2008 Spanish Grand Prix

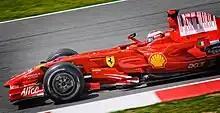
Kimi Räikkönen took the win from pole position.

Further down the field, several incidents reduced the field to 15 cars. Piquet, after running off the track on lap five, collided with Bourdais two laps later while attempting to pass at turn 10. The Renault retired from the race immediately; Bourdais struggled back to the pit lane before Toro Rosso decided to retire his car. The resulting debris ended Davidson's race when he retired on lap eight after sustaining radiator damage. On lap 22 Kovalainen's front left tyre suffered a rapid deflation, hurling his car into the barriers at an estimated , with an impact of 26 g. As the track marshals extracted the McLaren from the barriers, the safety car was once again deployed. Heidfeld was forced to pit immediately as he was low on fuel, incurring a ten-second stop-go penalty for coming in before the pit-lane was officially re-opened. Barrichello and Fisichella then collided in the pit-lane on lap 26, heavily damaging the Honda's front wing, and requiring Barrichello to drive the whole lap with a disintegrating car, before retiring into his team's garage.